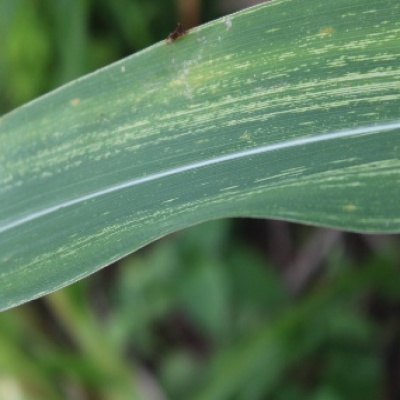
Label: Corn_(Maize)___Maize_Streak_Virus